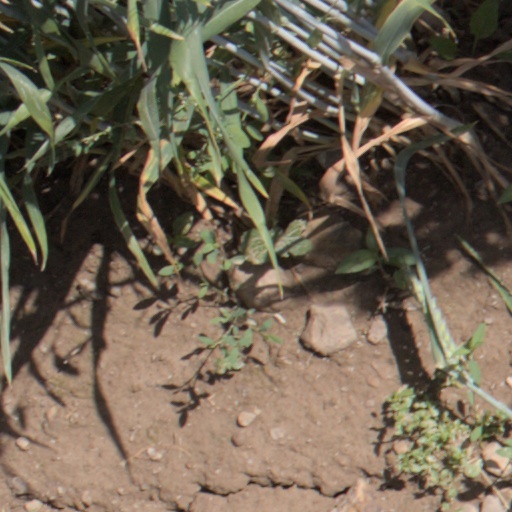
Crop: wheat